Burial of Jesus

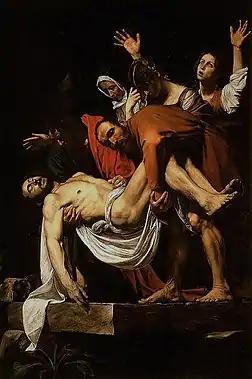
"The Entombment of Christ" by Caravaggio (c. 1603) follows the Gospel of John: Nicodemus and Joseph of Arimathea jointly embalm and place Jesus in a tomb, while Jesus's mother Mary, Mary Magdalene and Mary of Clopas look on.

The burial of Jesus refers to the entombment of the body of Jesus after his crucifixion before the eve of the sabbath. This event is described in the New Testament. According to the canonical gospel narratives, he was placed in a tomb by a councillor of the Sanhedrin named Joseph of Arimathea; according to Acts , he was laid in a tomb by "the council as a whole". In art, it is often called the Entombment of Christ.